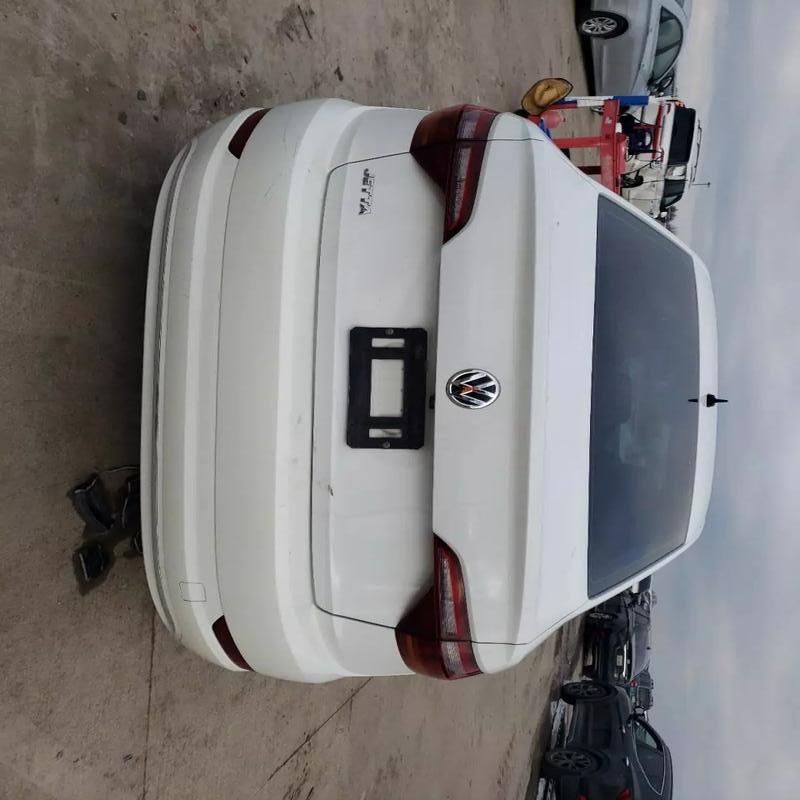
Aucun dommage détecté.
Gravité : aucun